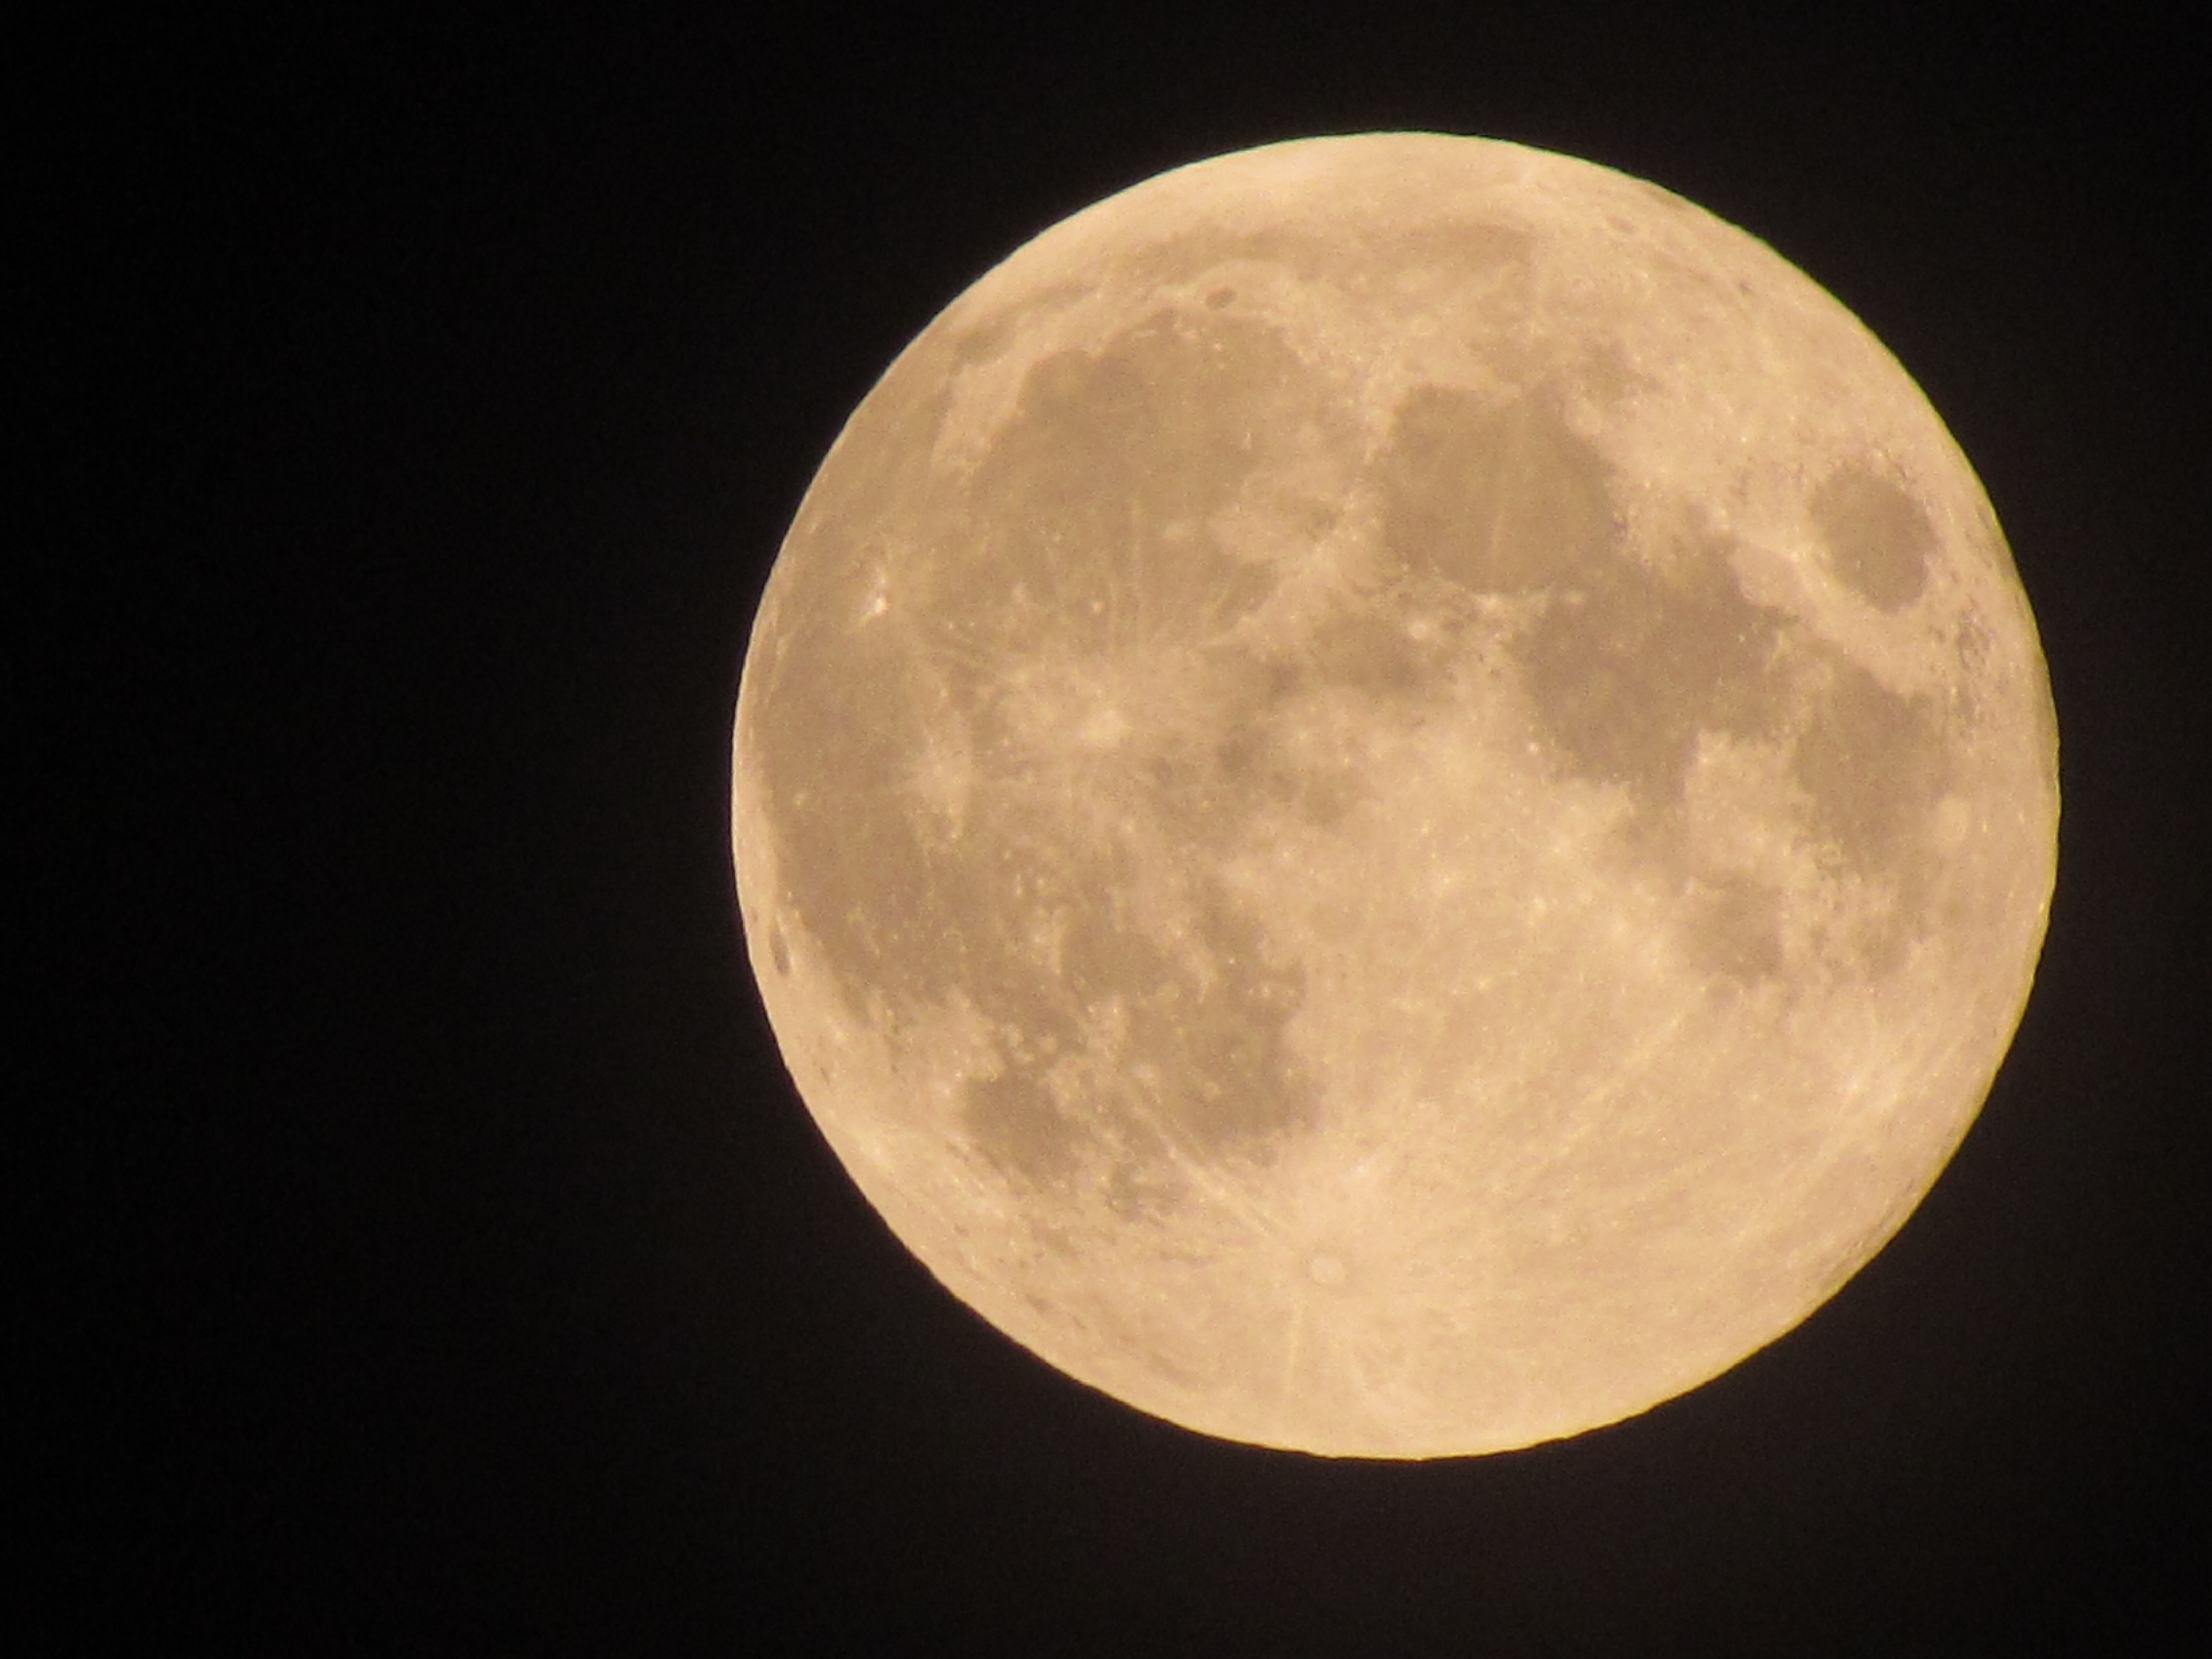
night, atmosphere, moon, full moon, circle, astronomy, astronomical object, celestial event